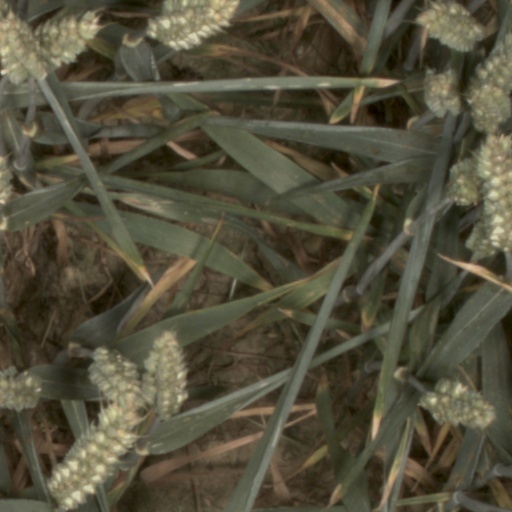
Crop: wheat